Nardò Ring

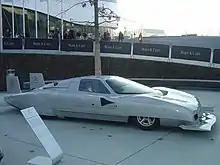
The Mercedes-Benz C111-IV that set the speed record in 1979

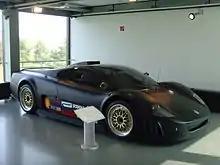
The Volkswagen Nardò that set the record on the Nardò ring. The record is still unbeaten today.

Near the track there is a board showing some of the world records that have been established on the ring.